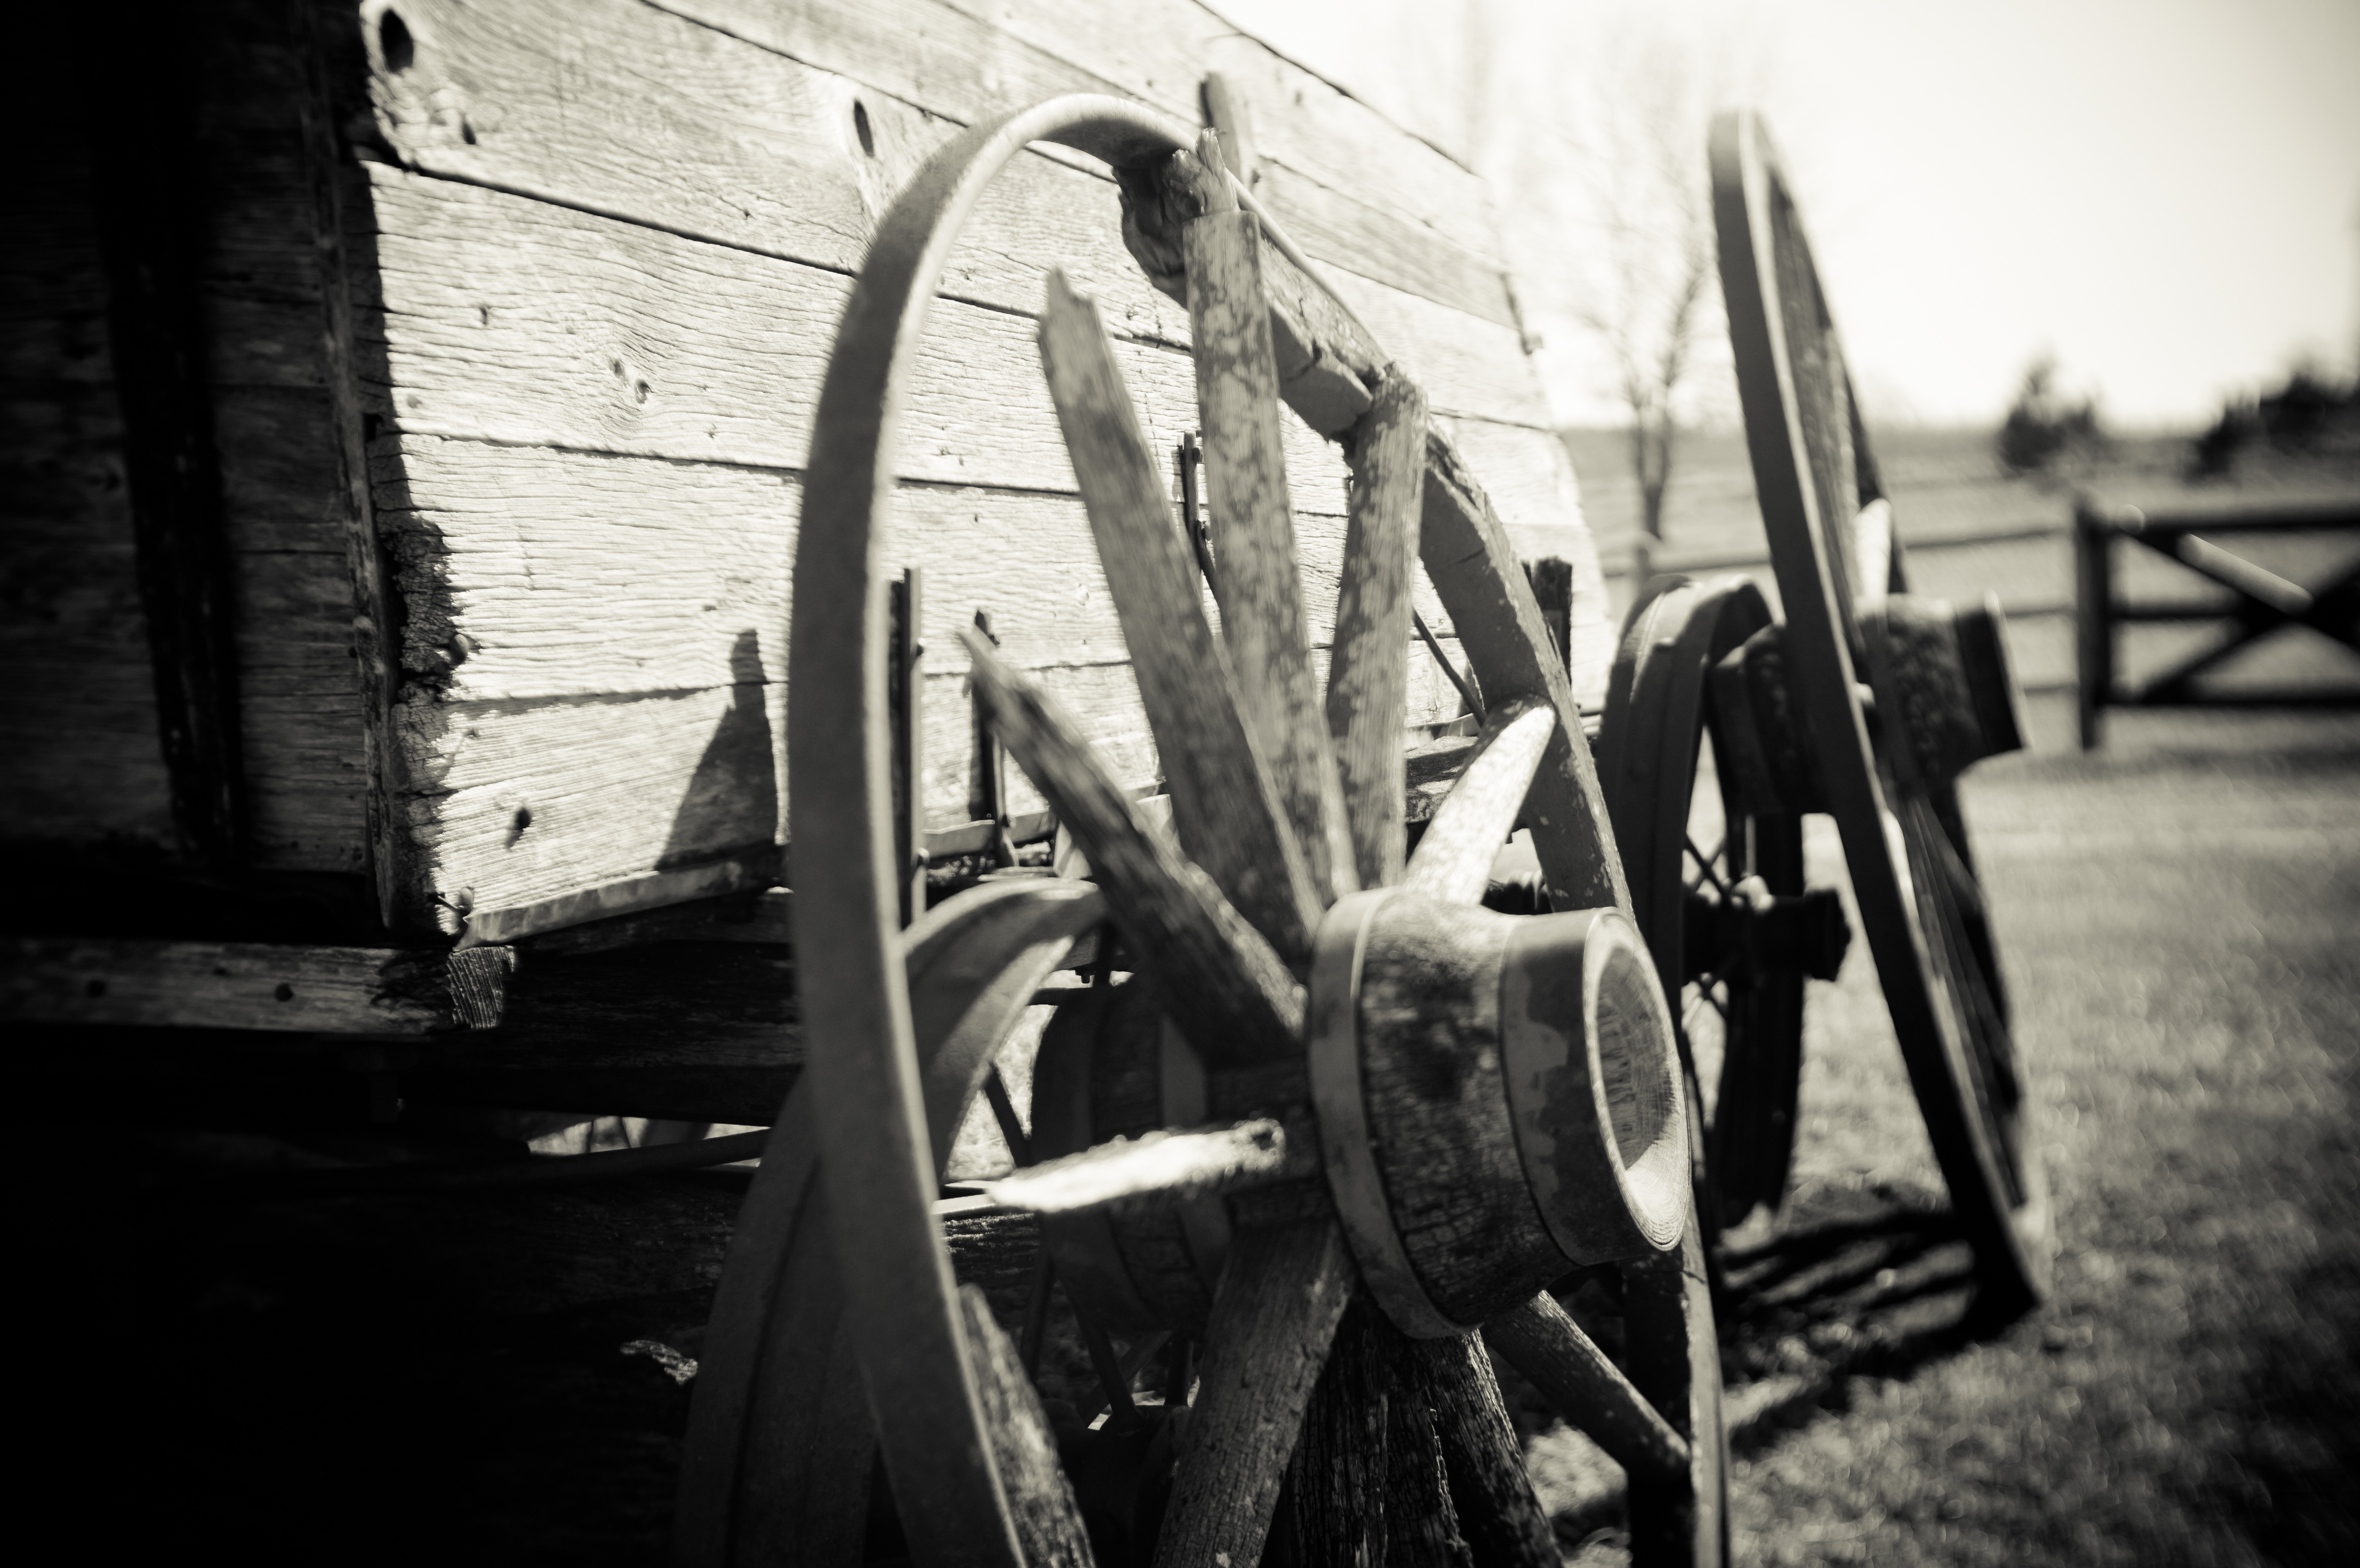
black and white, white, farm, photography, wagon, old, darkness, black, monochrome, art, wooden, wheels, photograph, western, wild west, monochrome photography, film noir, waggon, waggon wheels